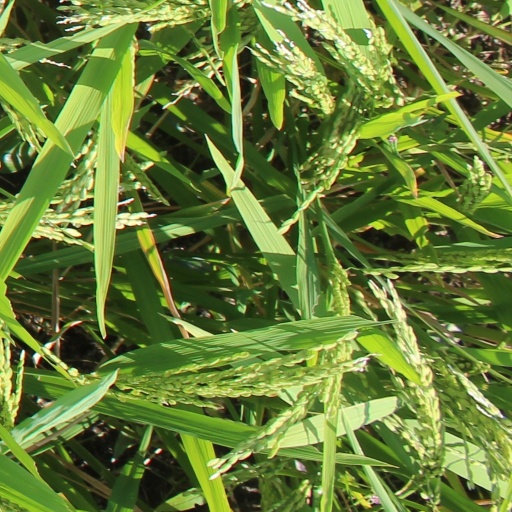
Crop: rice